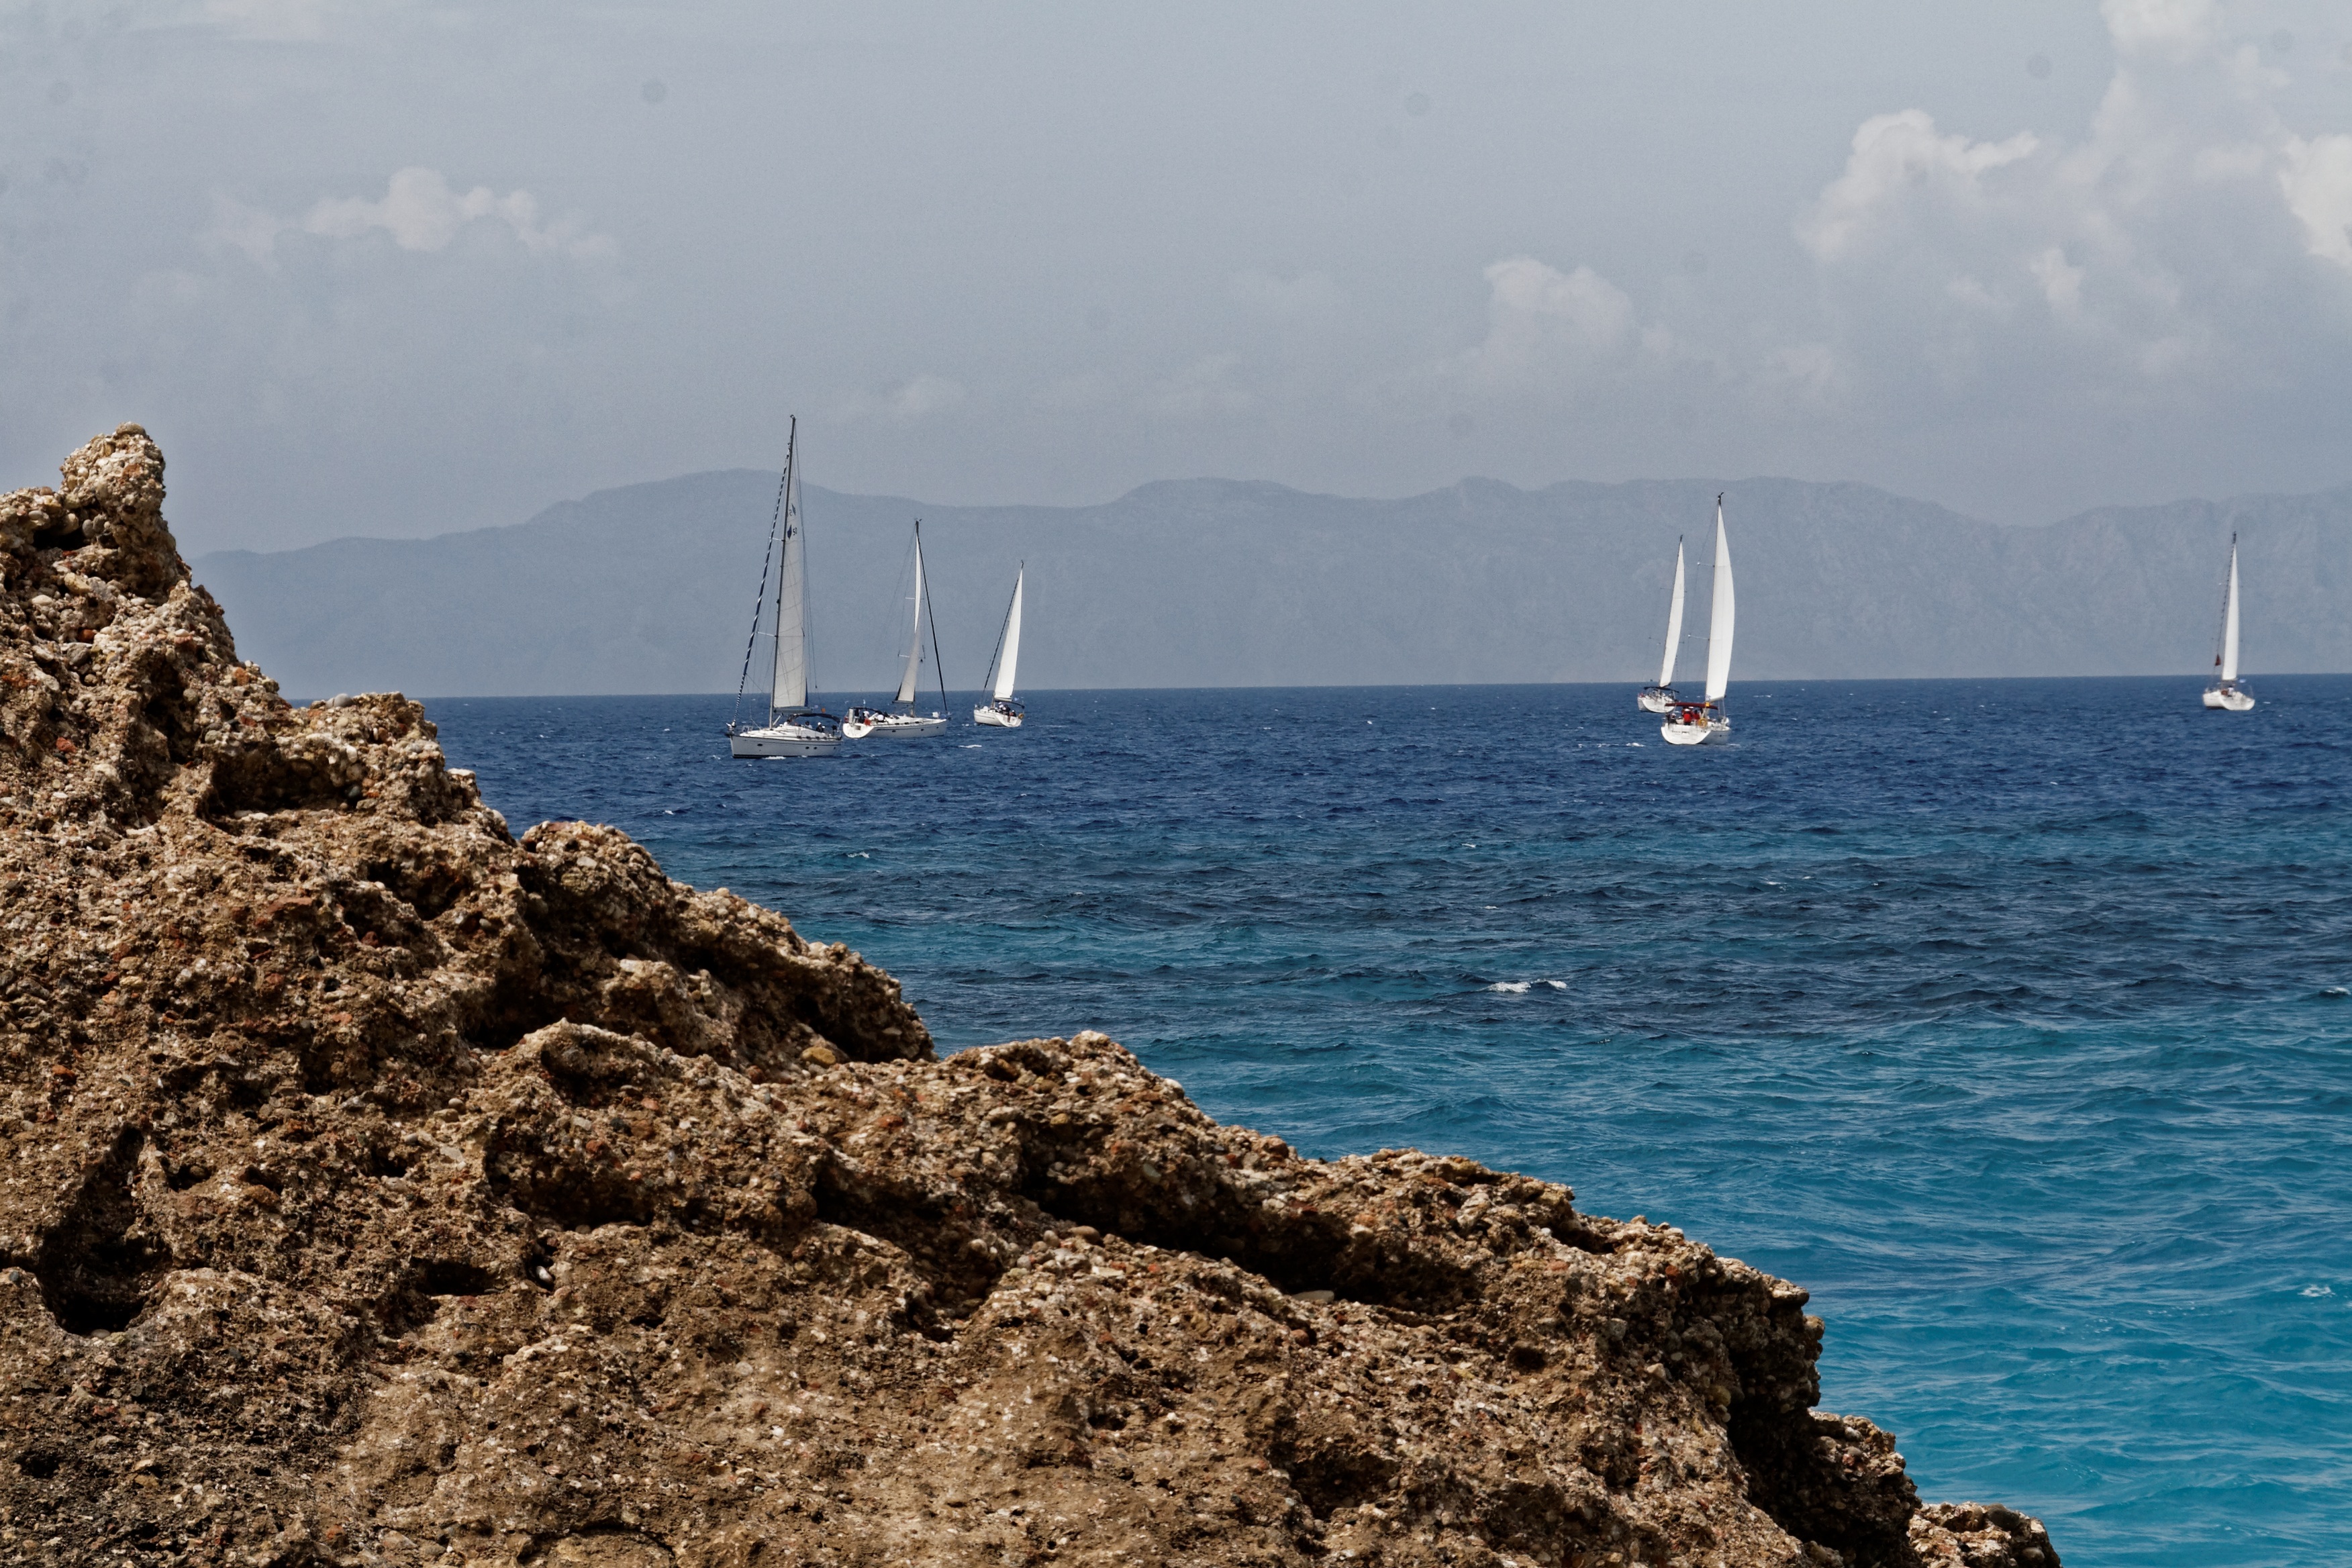
beach, sea, coast, water, rock, ocean, sky, boat, shore, wave, wind, stone, boot, vehicle, sailing, bay, body of water, clouds, greece, sailing boat, cape, rhodes